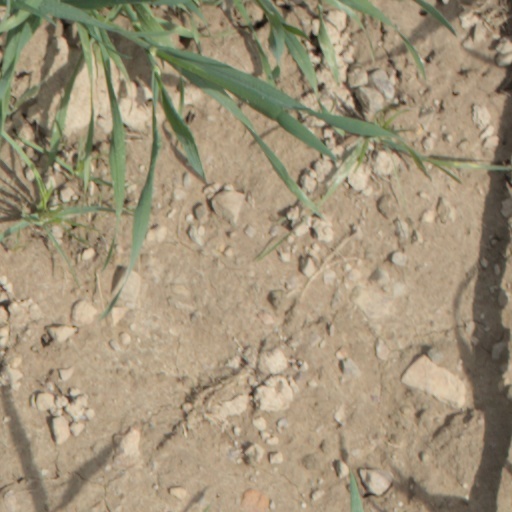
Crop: wheat